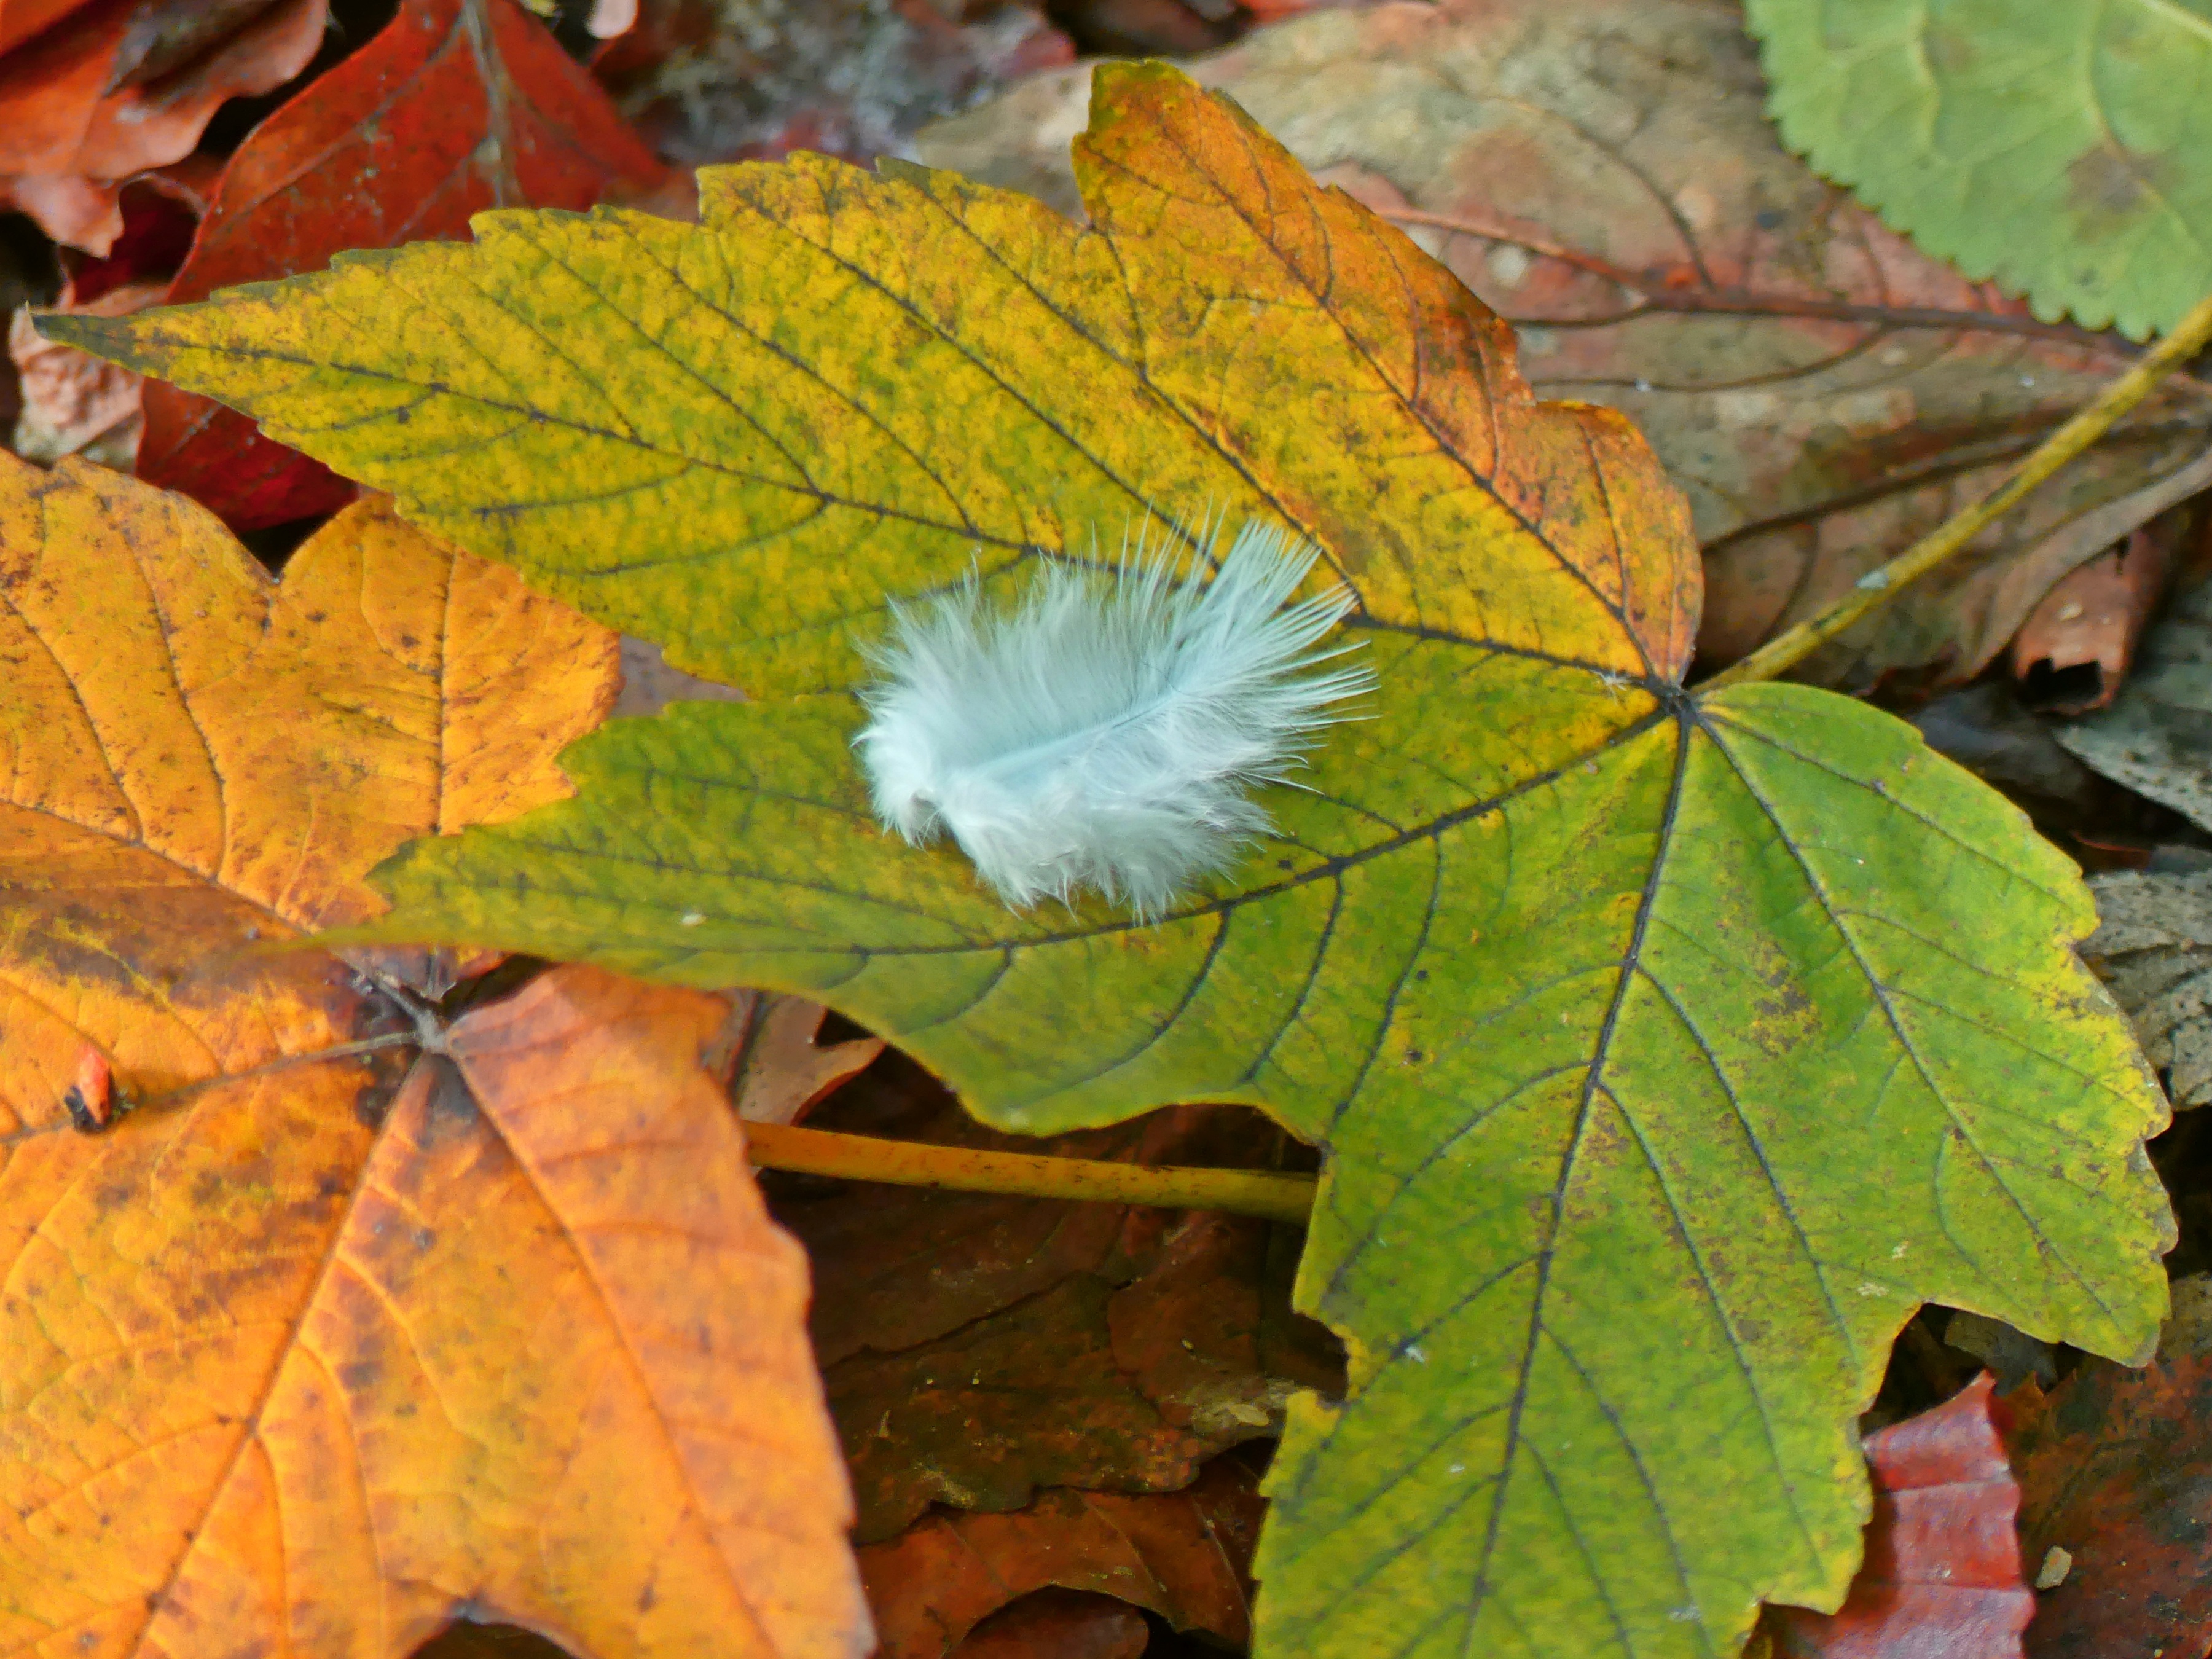
tree, nature, plant, leaf, flower, spring, autumn, botany, colorful, still life, season, maple, maple tree, maple leaf, autumn mood, emerge, leaves, bright, deciduous, october, mood, fall color, fall foliage, fall leaves, golden autumn, autumn colours, golden october, flowering plant, bird feather, grape leaves, annual plant, woody plant, land plant